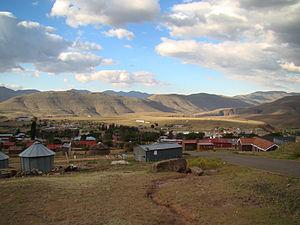
Mokhotlong est une ville du Lesotho, chef-lieu du district de Mokhotlong. Lors du recensement de 2005, sa population s'élevait à 8 809 habitants.